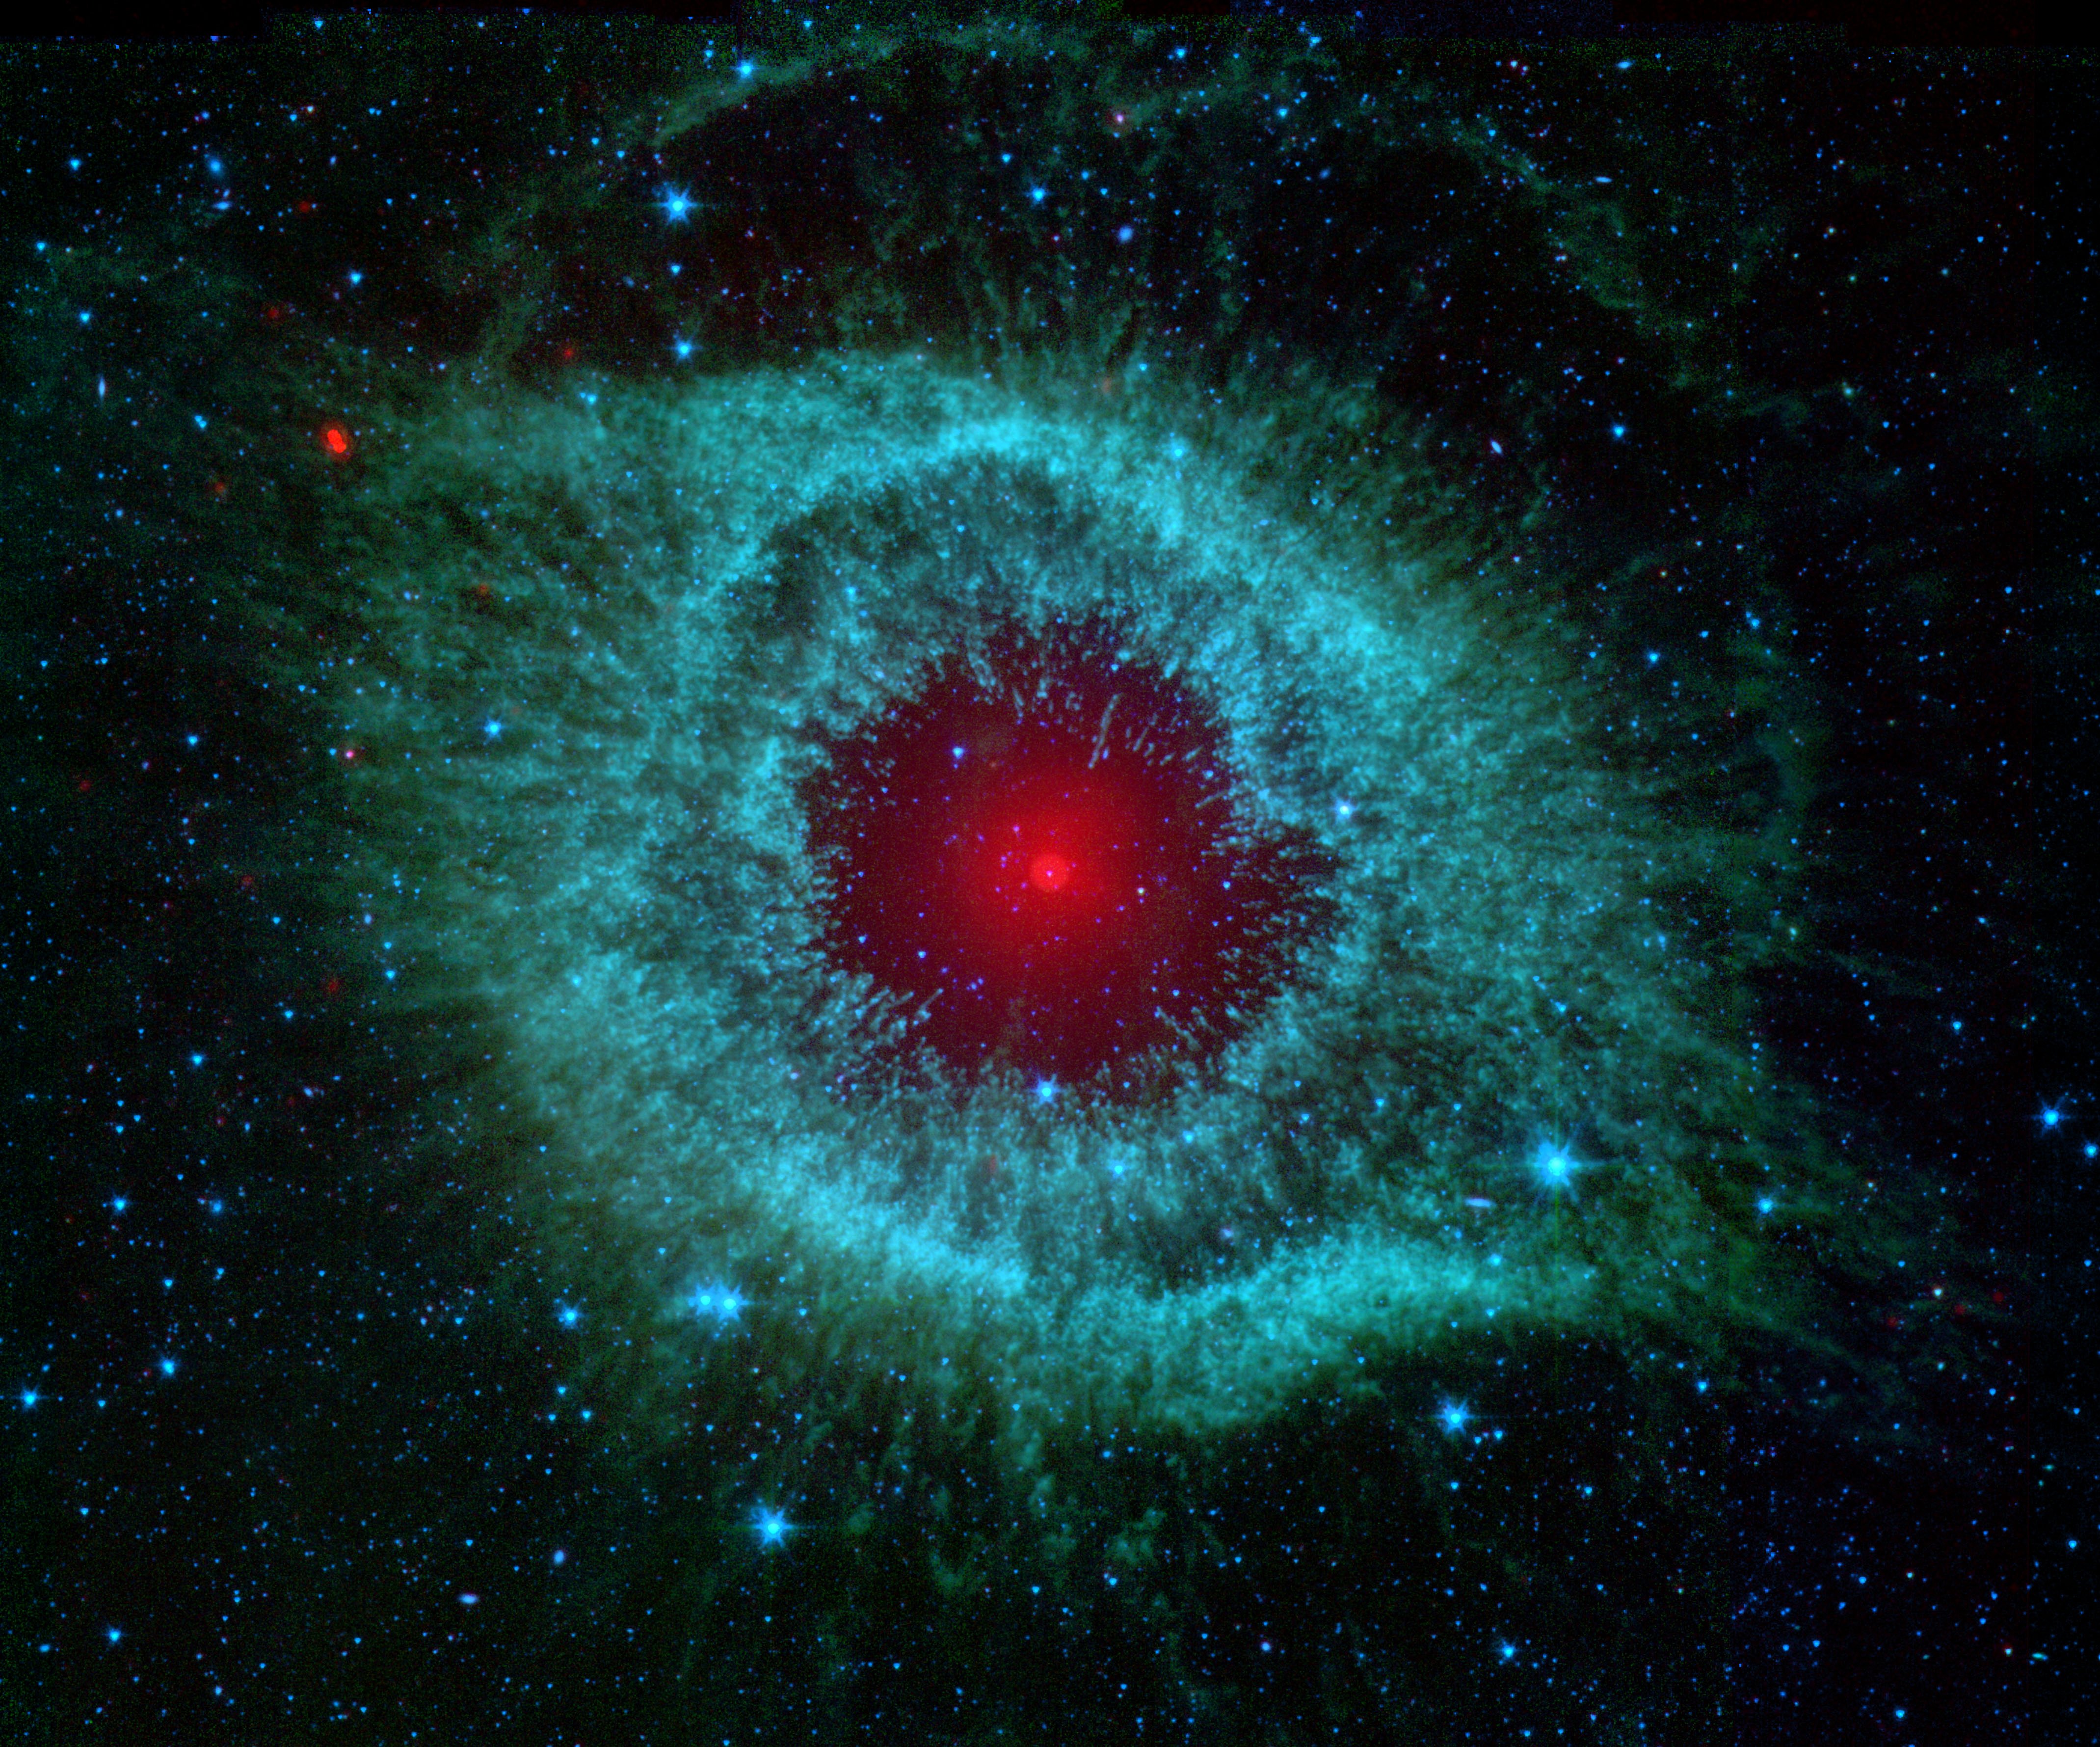
sky, telescope, red, space, galaxy, night sky, explosion, nasa, nebula, outer space, astronomy, turquoise, universe, eye, starry sky, all, spitzer, space travel, astronautics, astronomical object, star clusters, helix nebula, ngc 7293, constellation aquarius, planetary fog